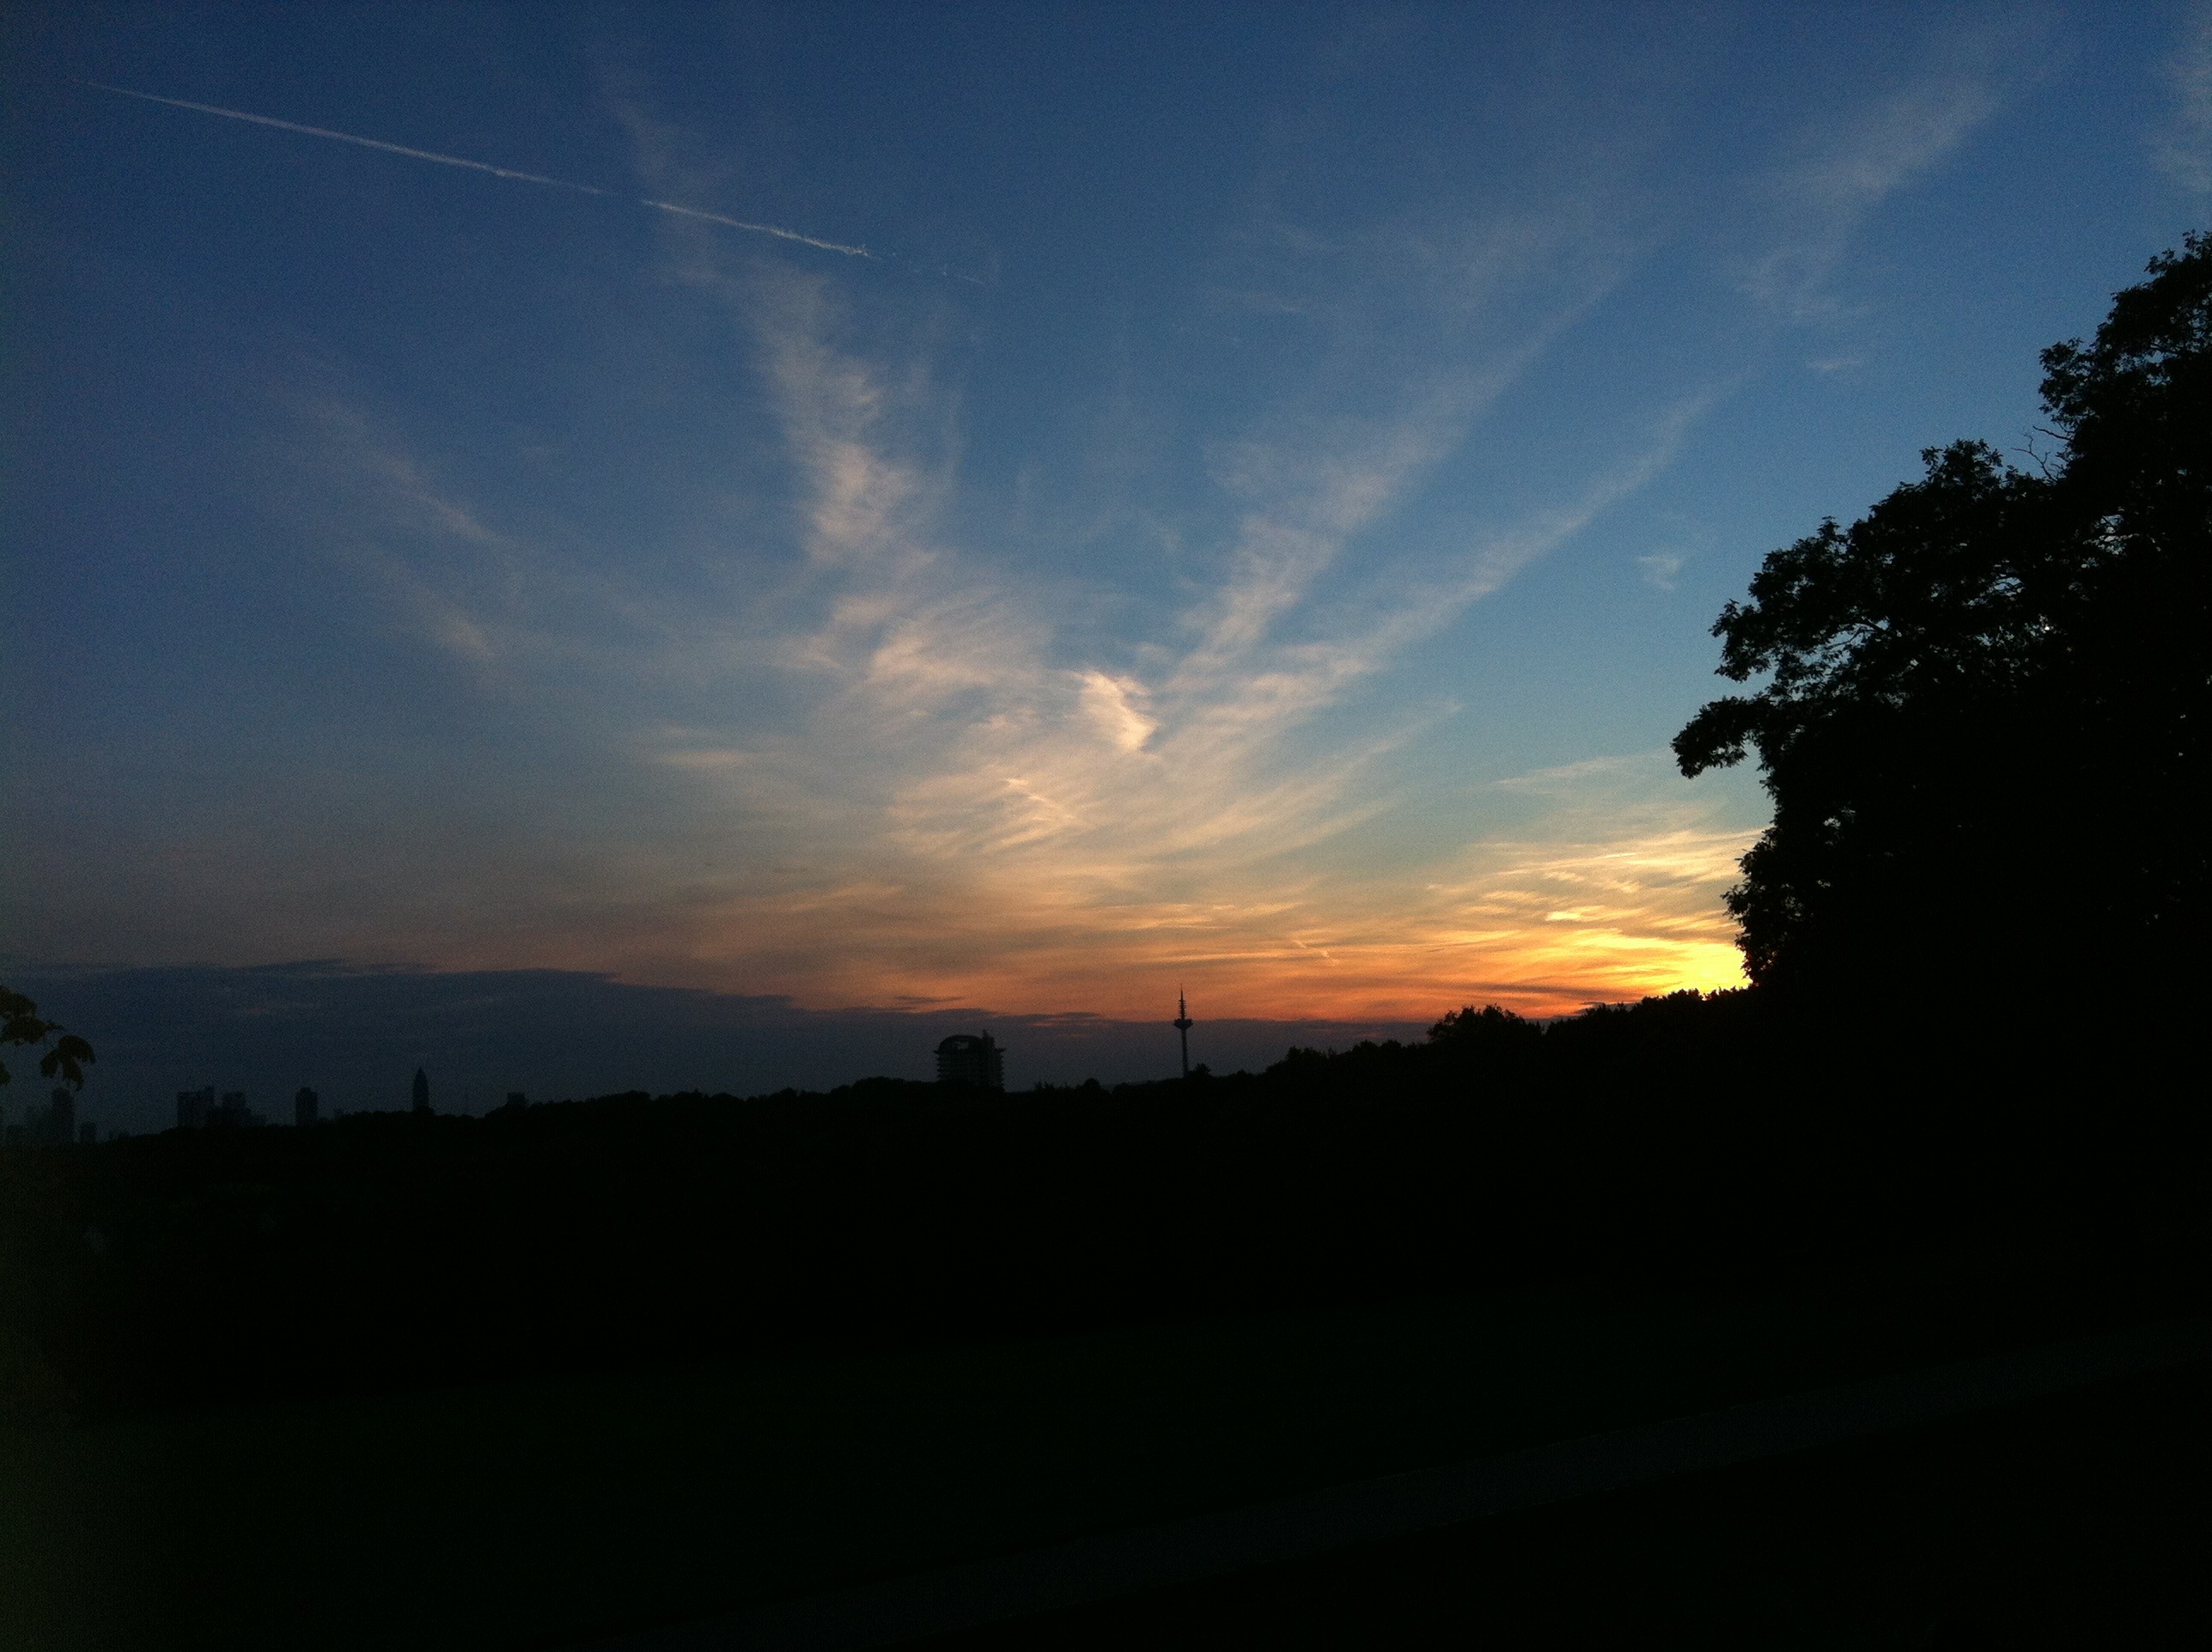
landscape, tree, nature, horizon, branch, cloud, sky, sun, sunrise, sunset, sunlight, morning, dawn, atmosphere, dusk, evening, color, blue, clouds, afterglow, red sky at morning, lohrberg